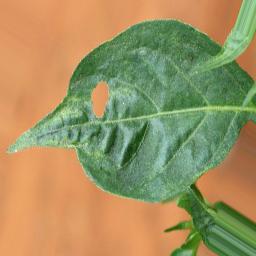
Label: mites_and_trips